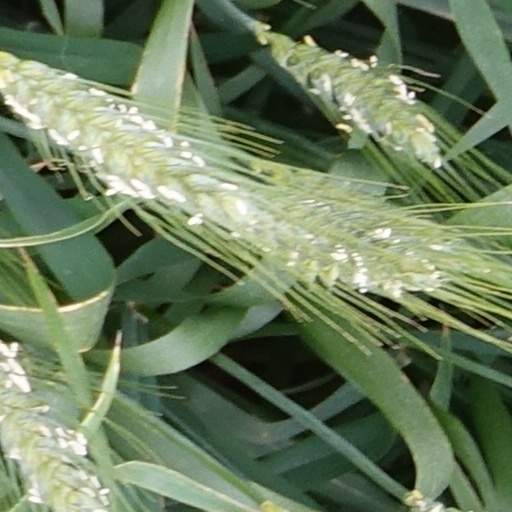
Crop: wheat